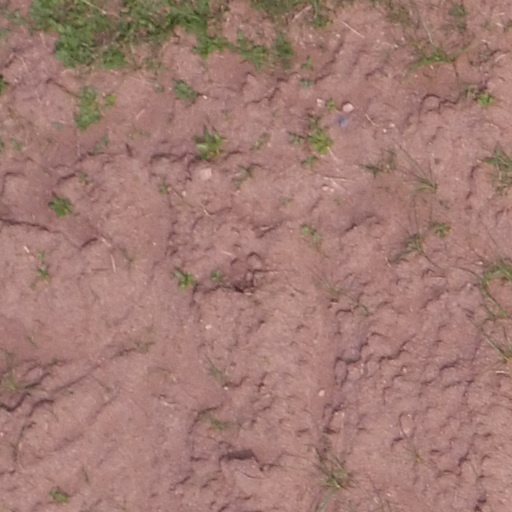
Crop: maize; corn